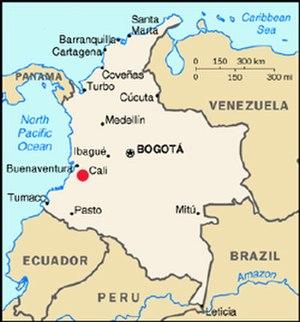
Ceci est la Liste des villes jumelées de Colombie ayant des liens permanents avec des communautés locales dans d'autres pays. Dans la plupart des cas, en particulier quand elle est officialisée par le gouvernement local, l'association est connue comme « jumelage ». La plupart des endroits sont des villes, mais cette liste comprend aussi des villages, des districts, comtés, etc., avec des liens similaires.